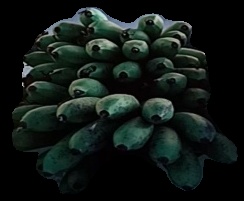
Variety: rasbale
Grade: grade2